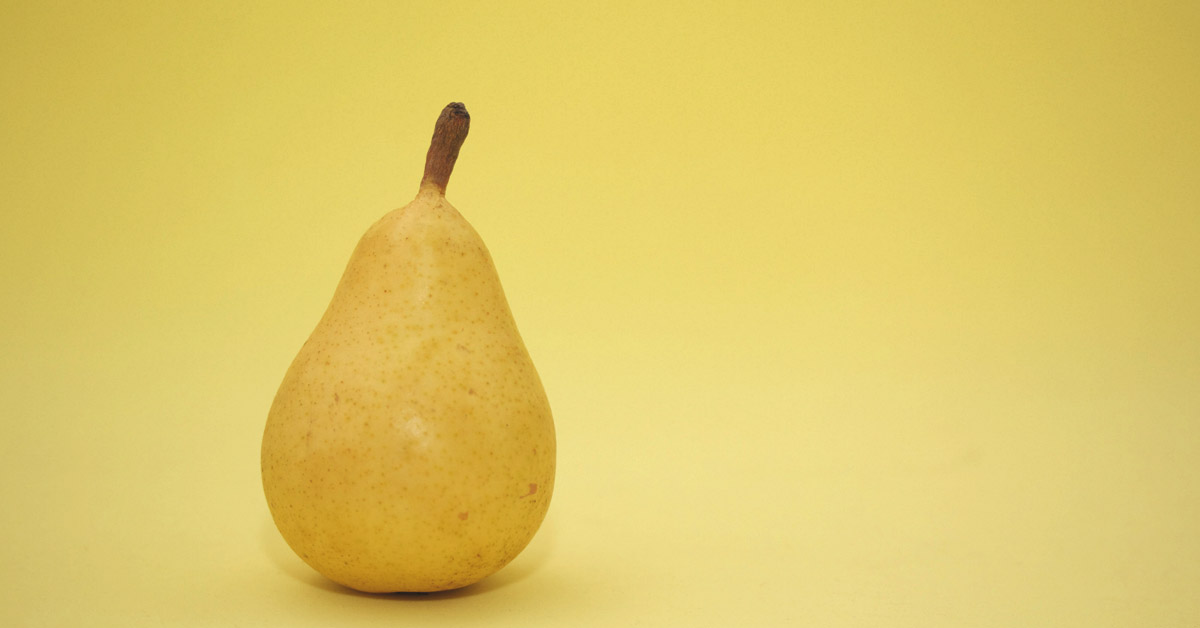
Label: Pear